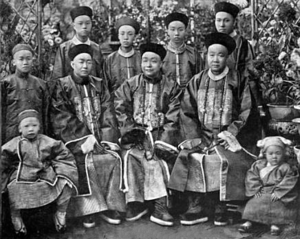
Le mot méritocratie établit un lien direct entre mérite et pouvoir.